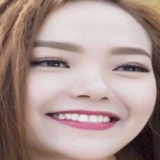
ca sĩ Minh Hằng